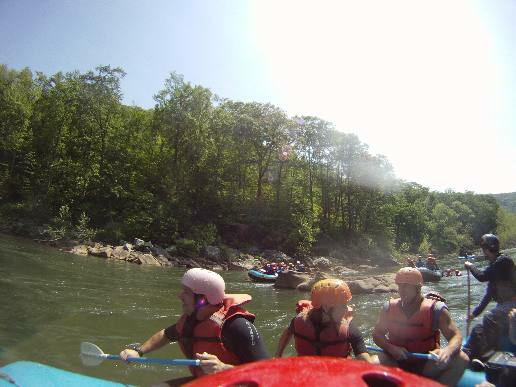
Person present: Yes